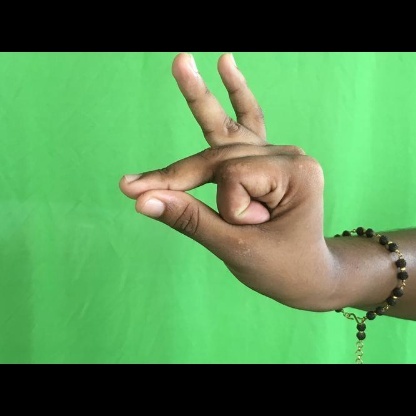
Mudra: Bramaram